Gloucester Road, London

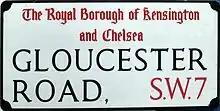
street sign

Gloucester Road (B325) is a street in the Royal Borough of Kensington and Chelsea, London. It runs north–south between Kensington Gardens (at which point it is known as Palace Gate) and Old Brompton Road.